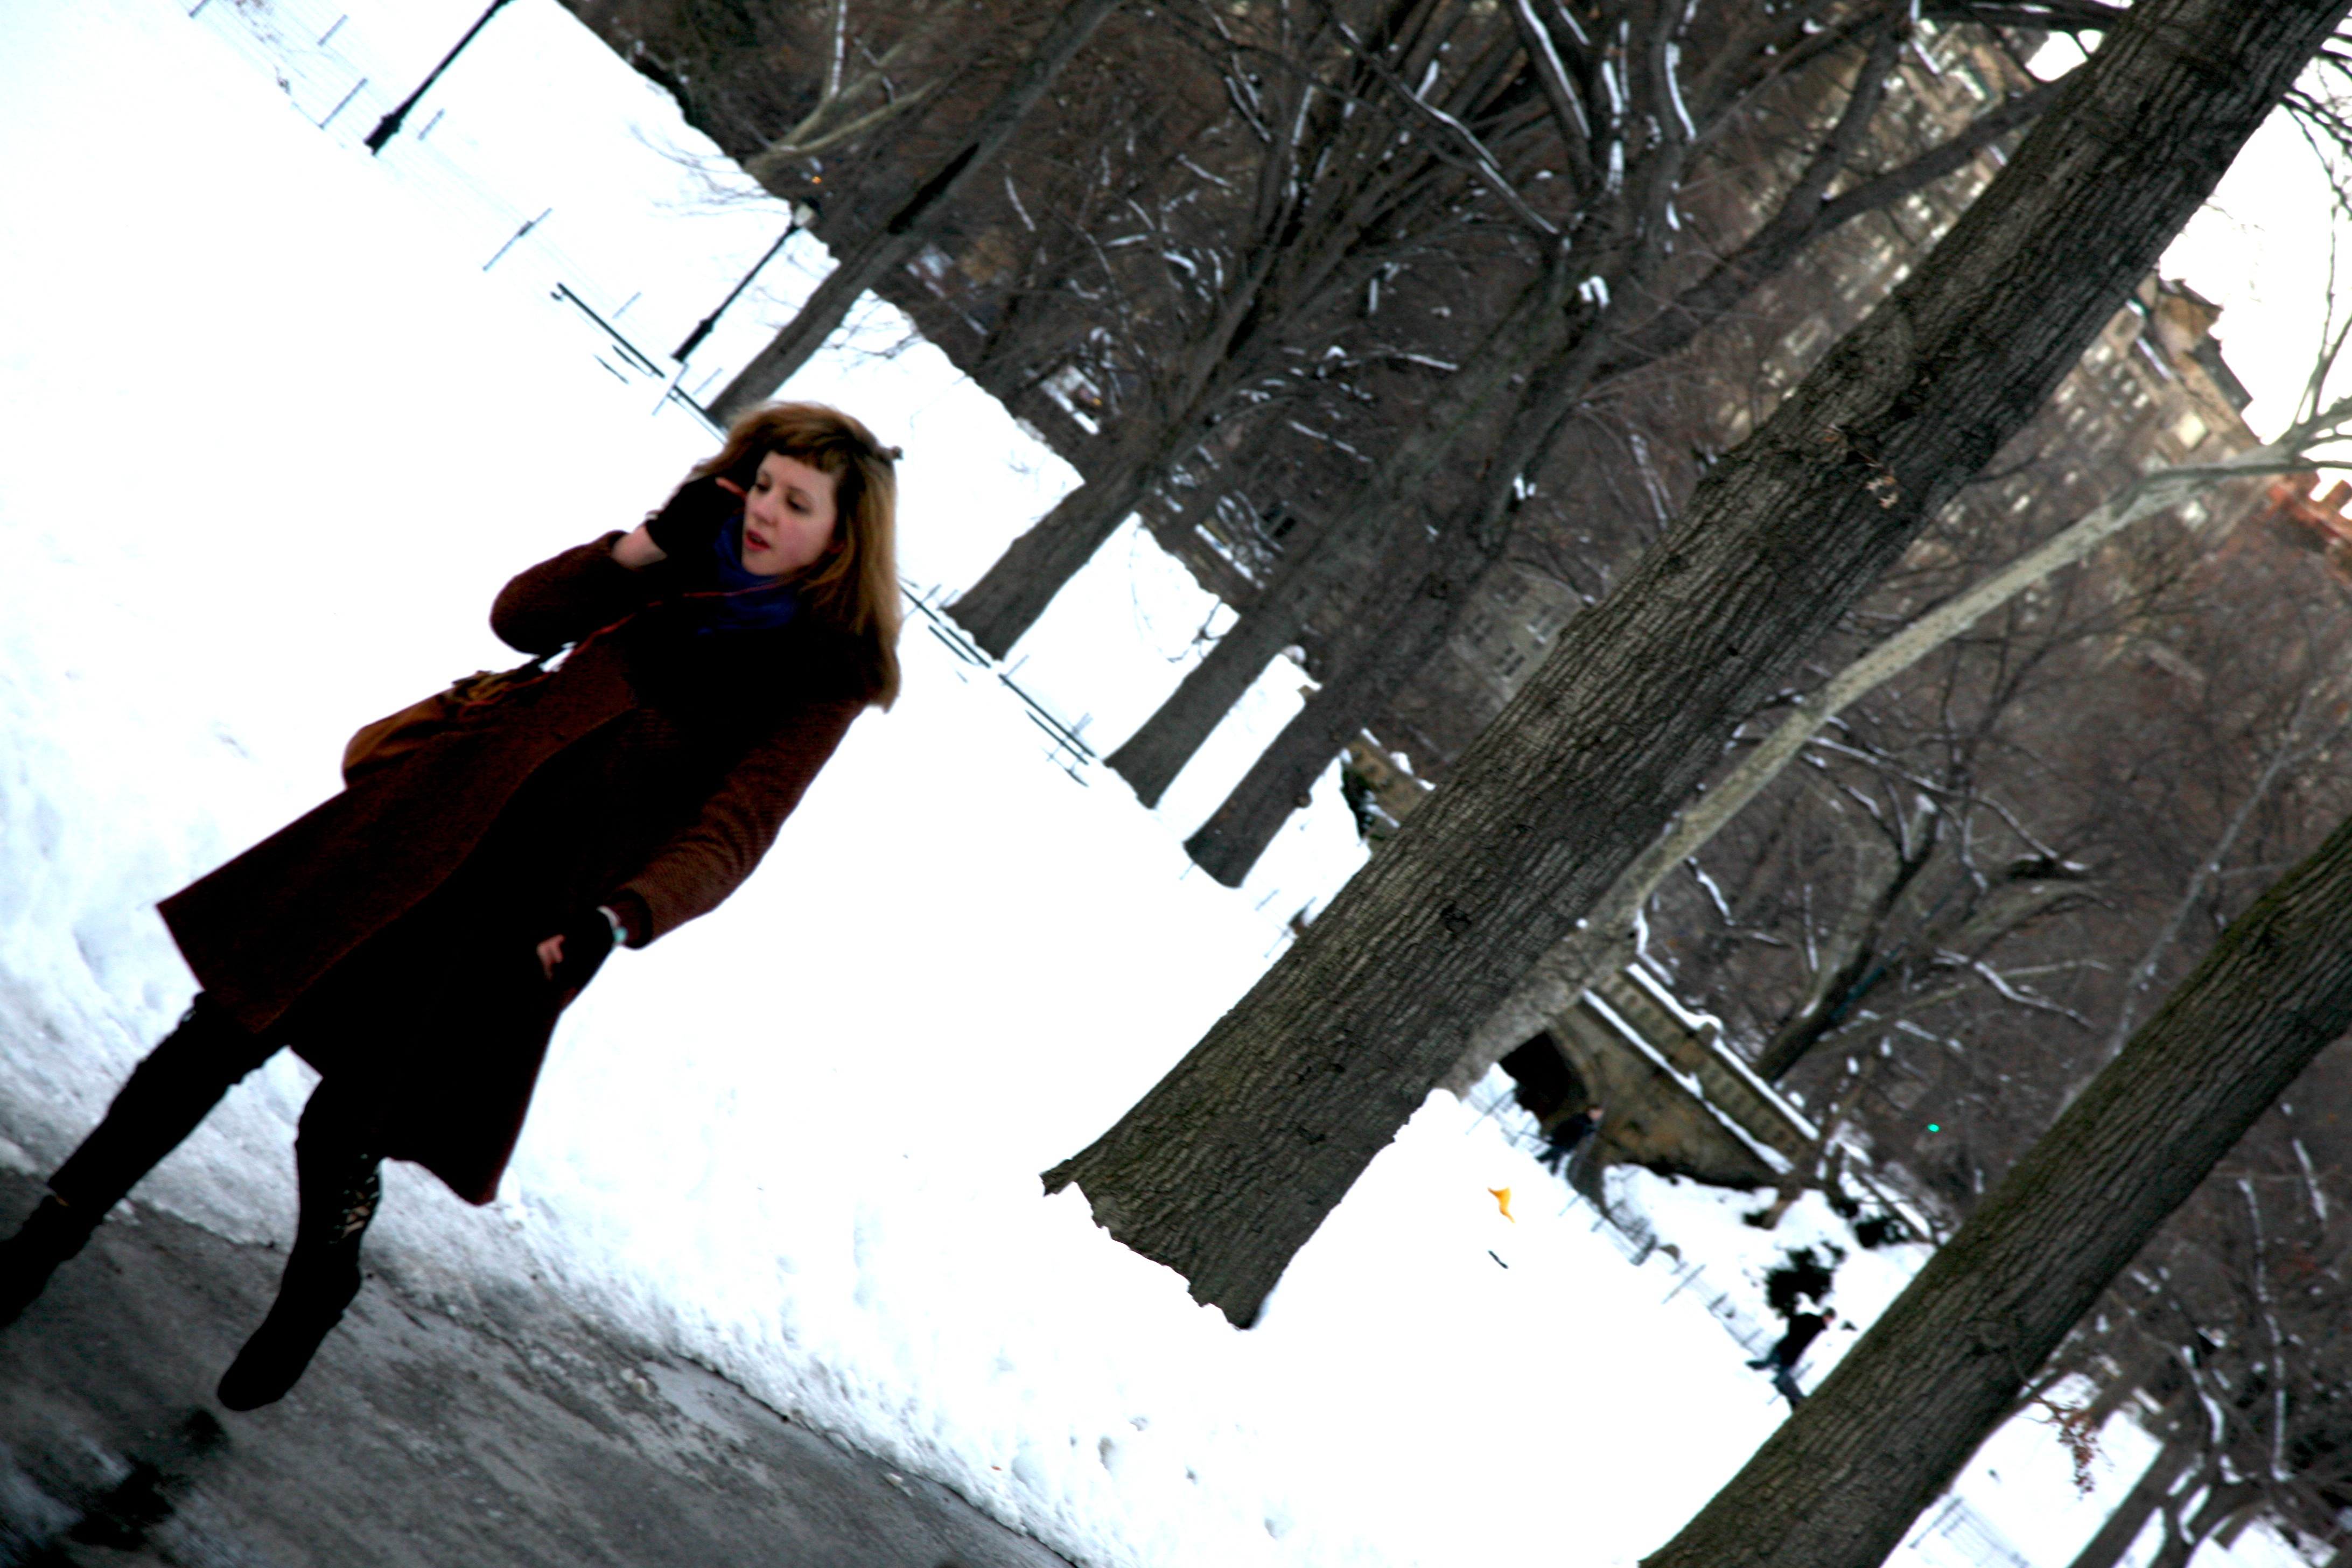
snow, winter, manhattan, ice, spring, nyc, park, weather, season, sports equipment, neige, newyork, sports, newyorkcity, footwear, ny, centralpark, 5d, canon5d, ef24105mmf4lisusm, newyorker